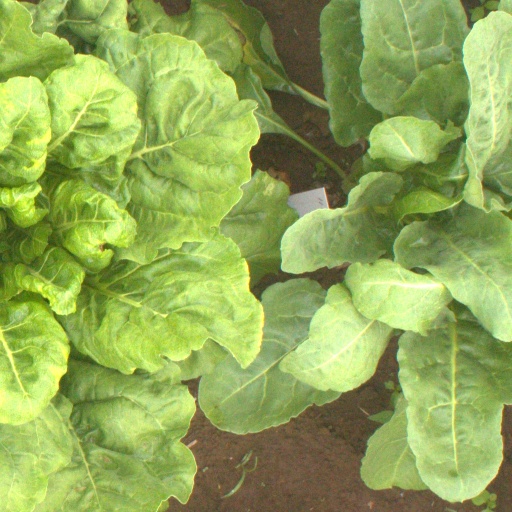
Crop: sugar beet